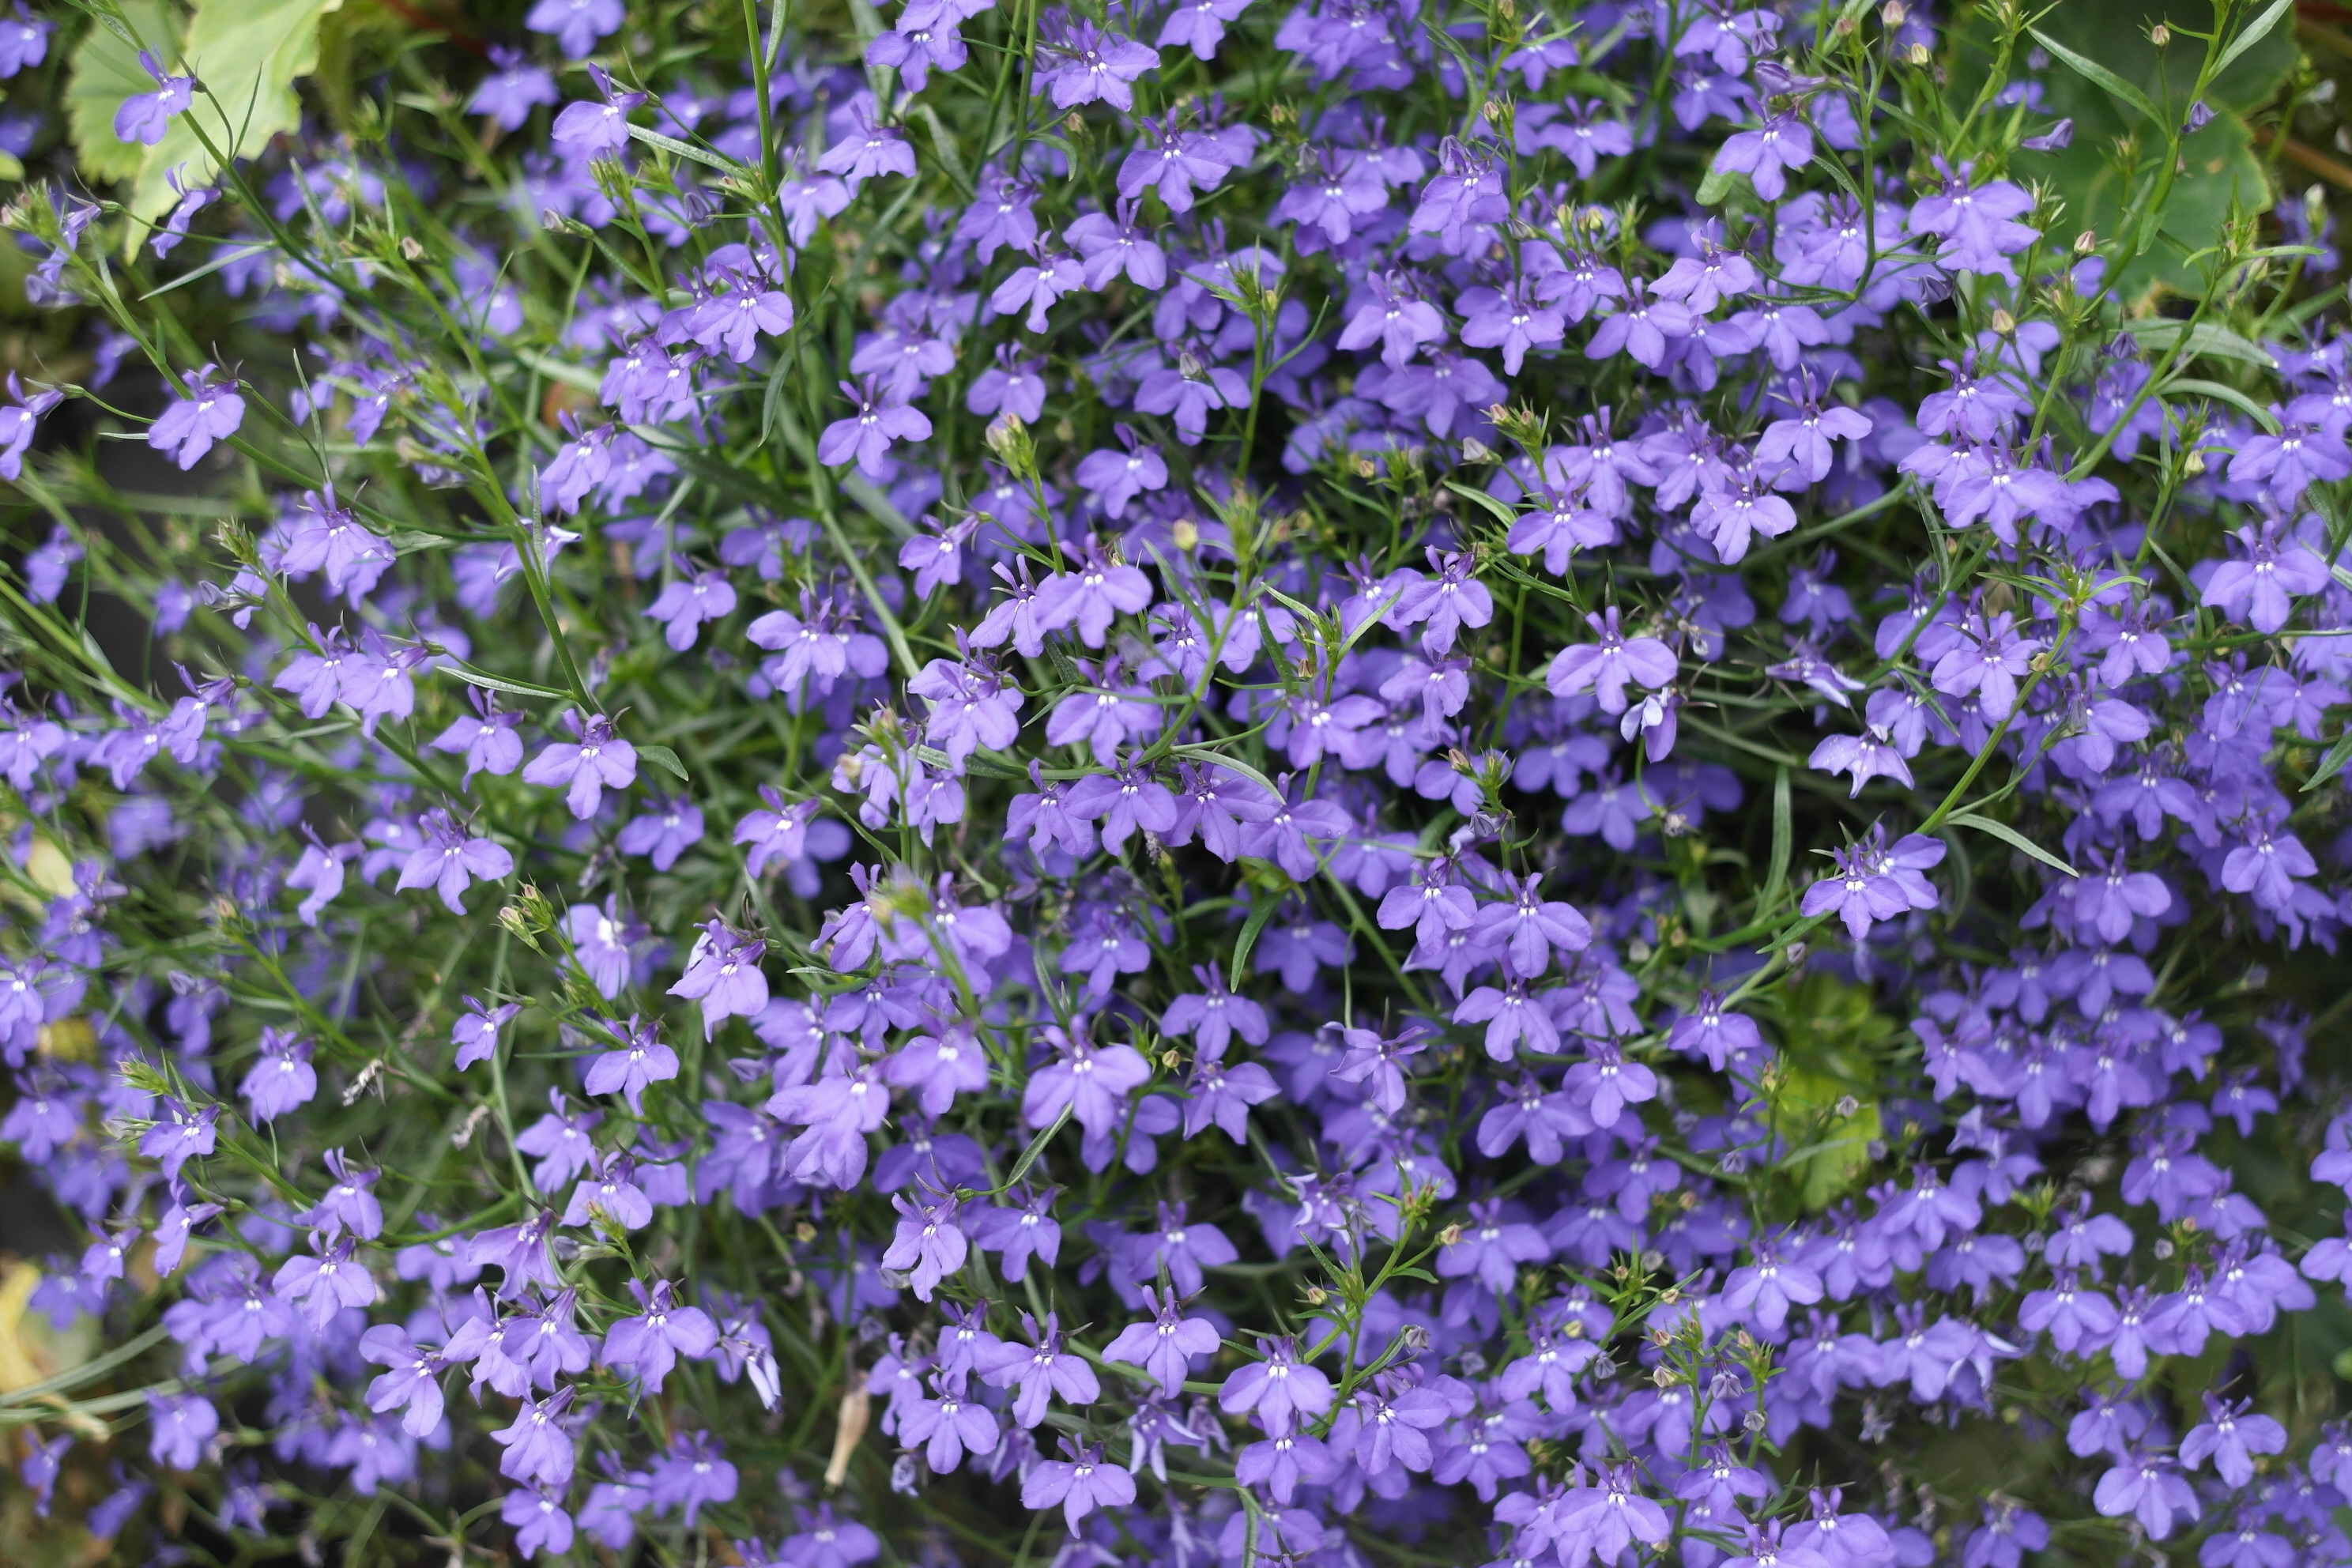
plant, flower, flowers, purple flowers, mountain flowers, behold, flowering plant, flower gardens, little flower, bellflower family, aubretia, flower grass, annual plant, land plant, violet family